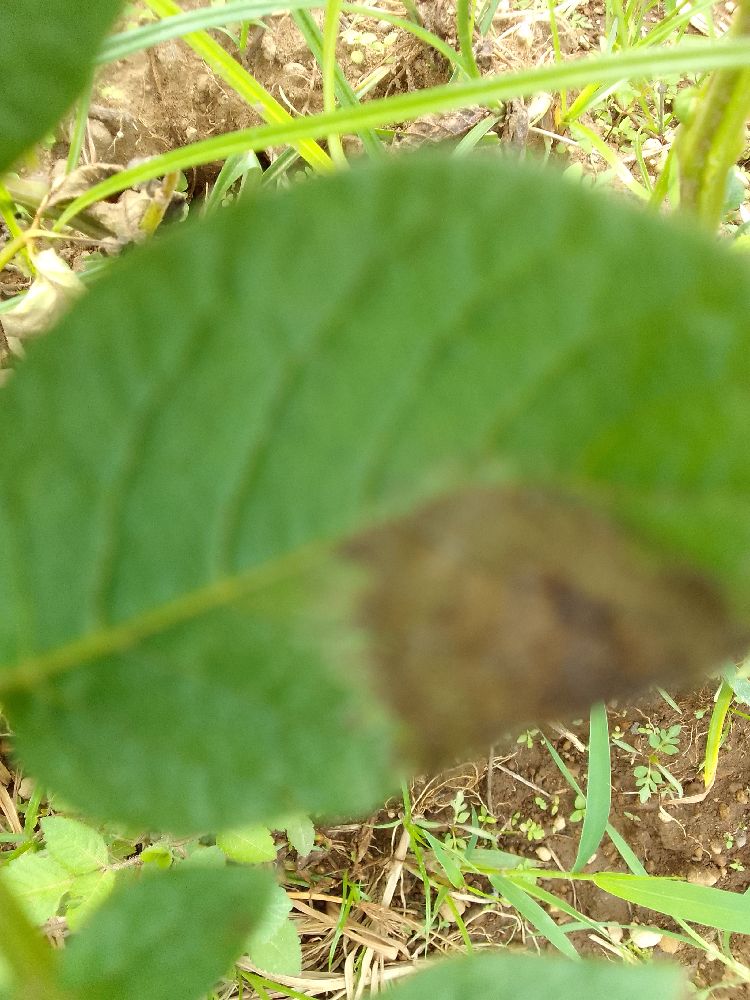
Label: Late blight